Memorial Stadium (Clemson)

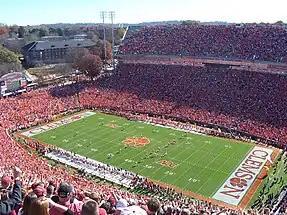
The stadium during a Clemson v Carolina game in 2006

The nickname "Death Valley" for Memorial Stadium, derives both from Death Valley National Park in California as well as the location of the Clemson University cemetery on a hill that once overlooked the field—before the upper decks were constructed.